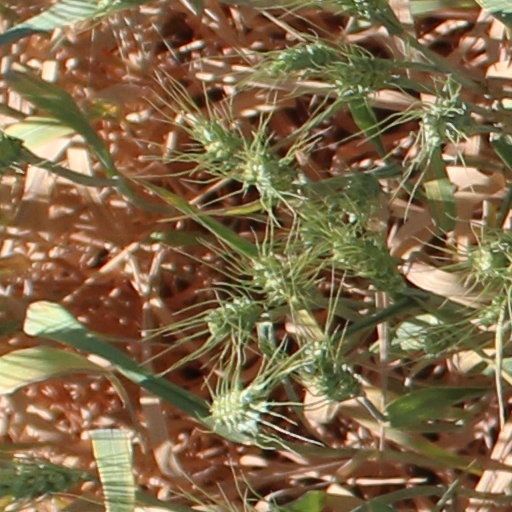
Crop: wheat